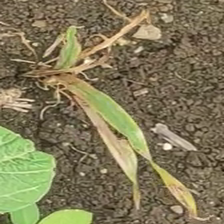
Weed species: Digitaria_SP_(Digitaria Sanguinalis )